Helen Bonfils

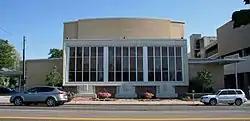
Bonfils Memorial Theatre

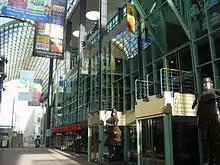
Denver Center for the Performing Arts

Lacking heirs, Bonfils invested her fortune into supporting culture, arts, healthcare, education, and humanitarian causes in Denver and the state of Colorado. She inherited the presidency of the philanthropic Frederick G. Bonfils Foundation after her father's death and between 1936 and 1973 distributed nearly $11 million.